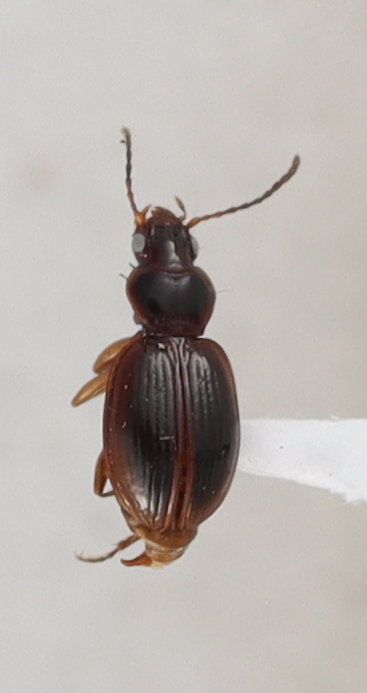
Scientific name: Mecyclothorax konanus
Plot: 6
Trap: S
Collected: 20220713